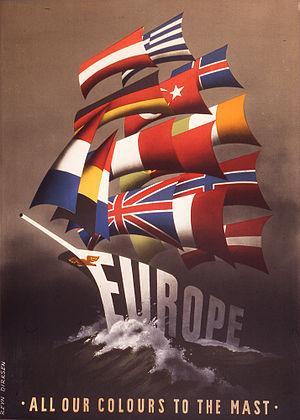
1948 est une année bissextile commençant un jeudi 1er Janvier.
L'Union européenne des paiements, European Payments Union ou EPU en anglais, est un accord de paiement signé en 1950 dans le cadre de l'Organisation européenne de coopération économique qui avait pour but de faciliter les transactions et la répartition des prêts à long terme, dons et aides militaires accordés par les États-Unis aux pays européens dans le cadre du plan Marshall. Créée en 1950, elle prit fin en 1958 lorsque la convertibilité avec le dollar des monnaies des États membres fut rétablie.